Victims of the Night of the Long Knives

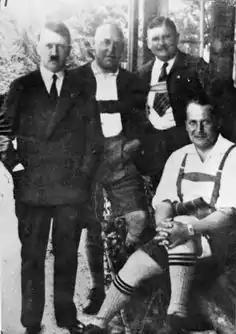
Adolf Hitler, Gregor Strasser, Ernst Röhm and Hermann Göring in 1932; Röhm and Strasser would be killed in the Night of the Long Knives, which in large part was provoked by evidence fabricated by Göring and Heinrich Himmler purporting to show that Röhm was planning a coup.

The Night of the Long Knives was a purge in which Adolf Hitler and the regime of Nazi Germany targeted members of the "Sturmabteilung" (SA), the paramilitary wing of the Nazi Party, as well as past opponents of the party. At least 85 people were murdered in the purge, which took place between June 30 and July 2, 1934.